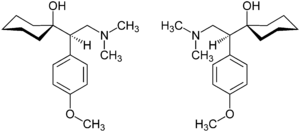
La venlafaxine est un psychotrope utilisé pour le traitement de la dépression ou de troubles anxieux. C'est un inhibiteur de la recapture de la sérotonine et de la noradrénaline. Son nom commercial est Effexor.